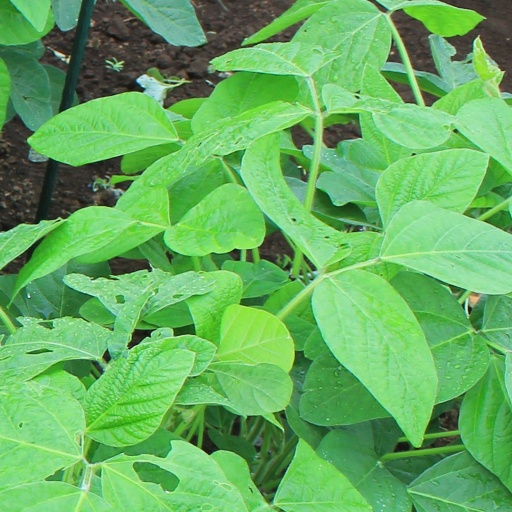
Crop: soybean